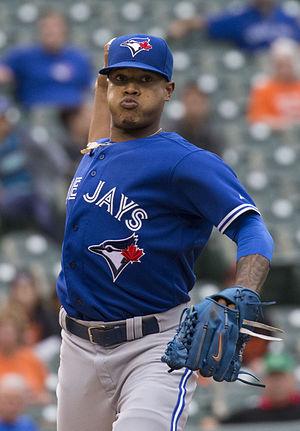
Marcus Earl Stroman est un lanceur droitier des Ligues majeures de baseball jouant avec les Mets de New York.
La saison 2016 des Blue Jays de Toronto est la 40ᵉ saison en Ligue majeure de baseball pour cette franchise.